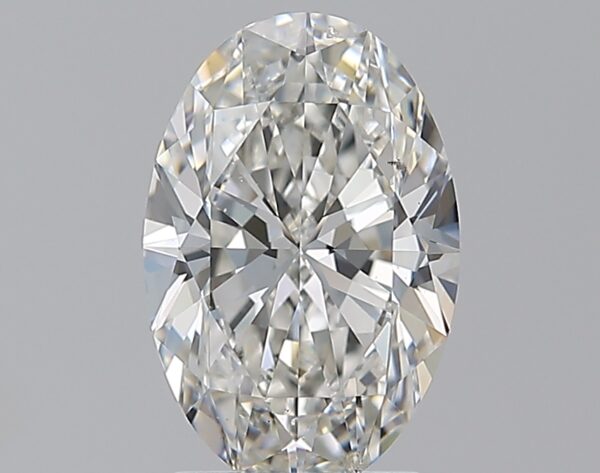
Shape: oval
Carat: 2
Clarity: SI1
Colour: F
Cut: EX
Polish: EX
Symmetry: EX
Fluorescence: ST
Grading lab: GIA
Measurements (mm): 10.26 x 6.82 x 4.28